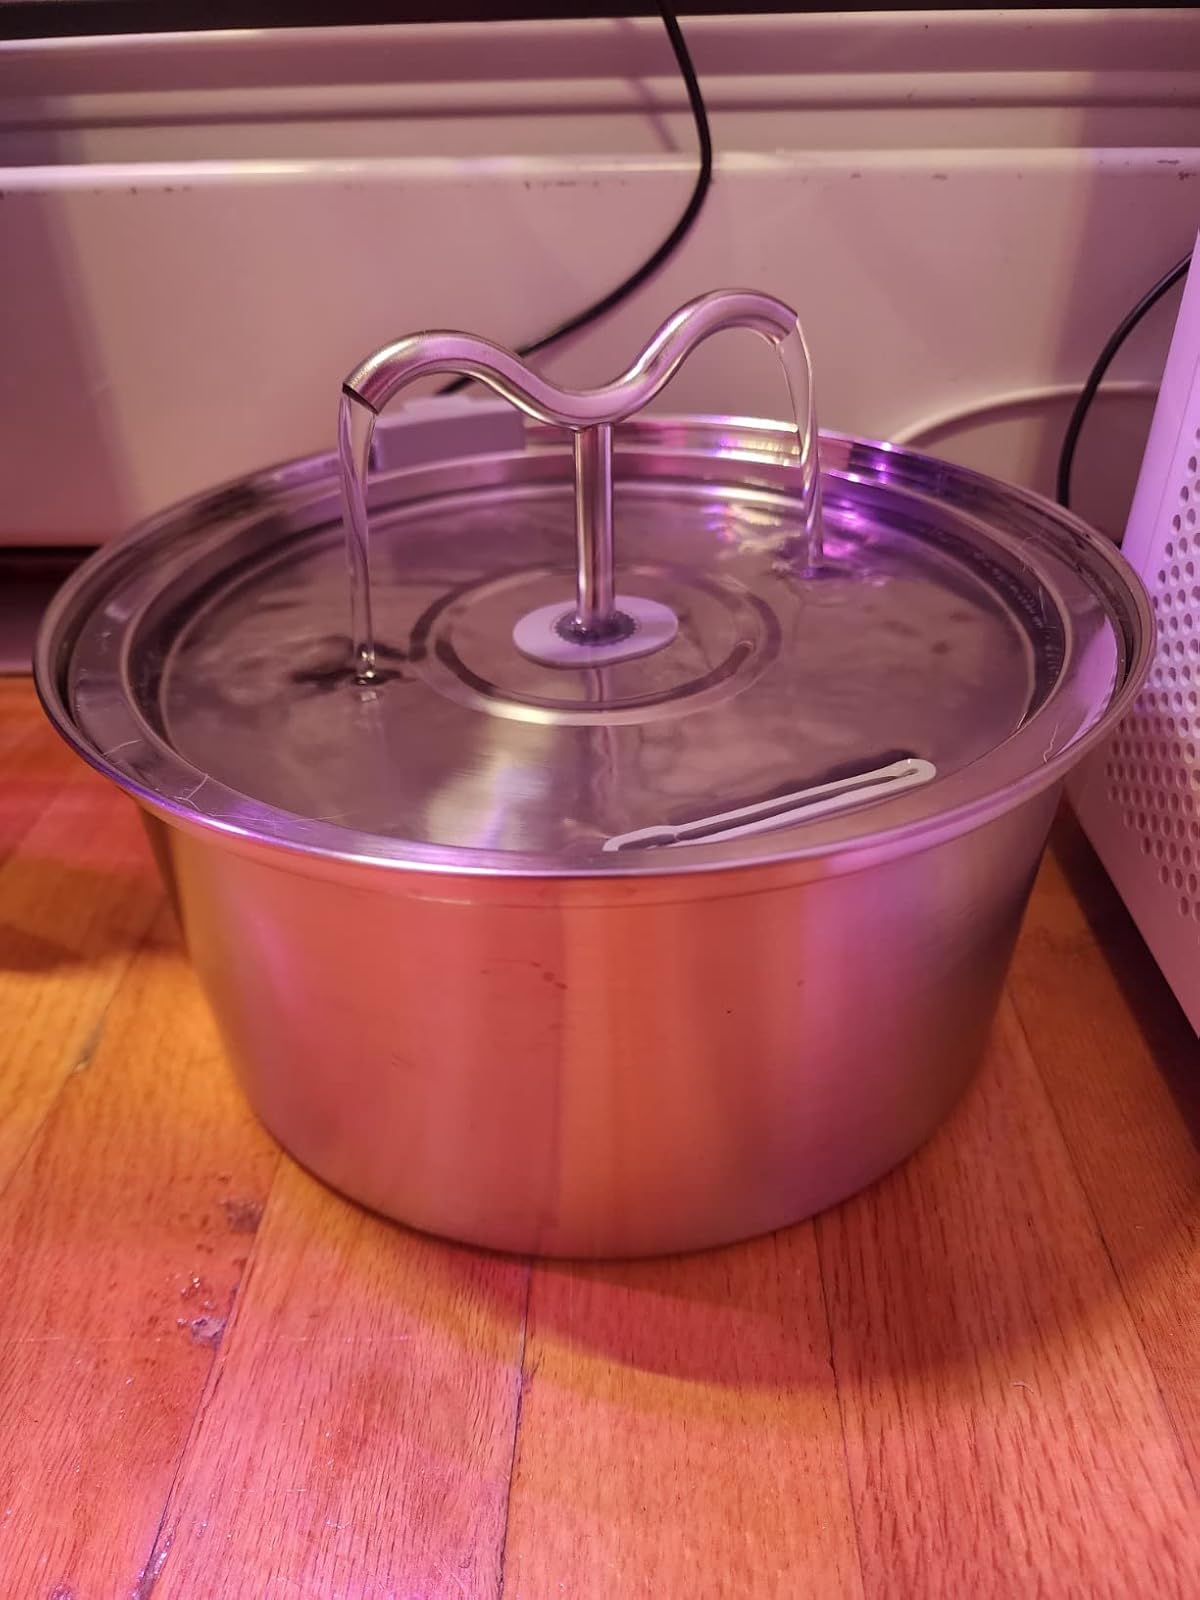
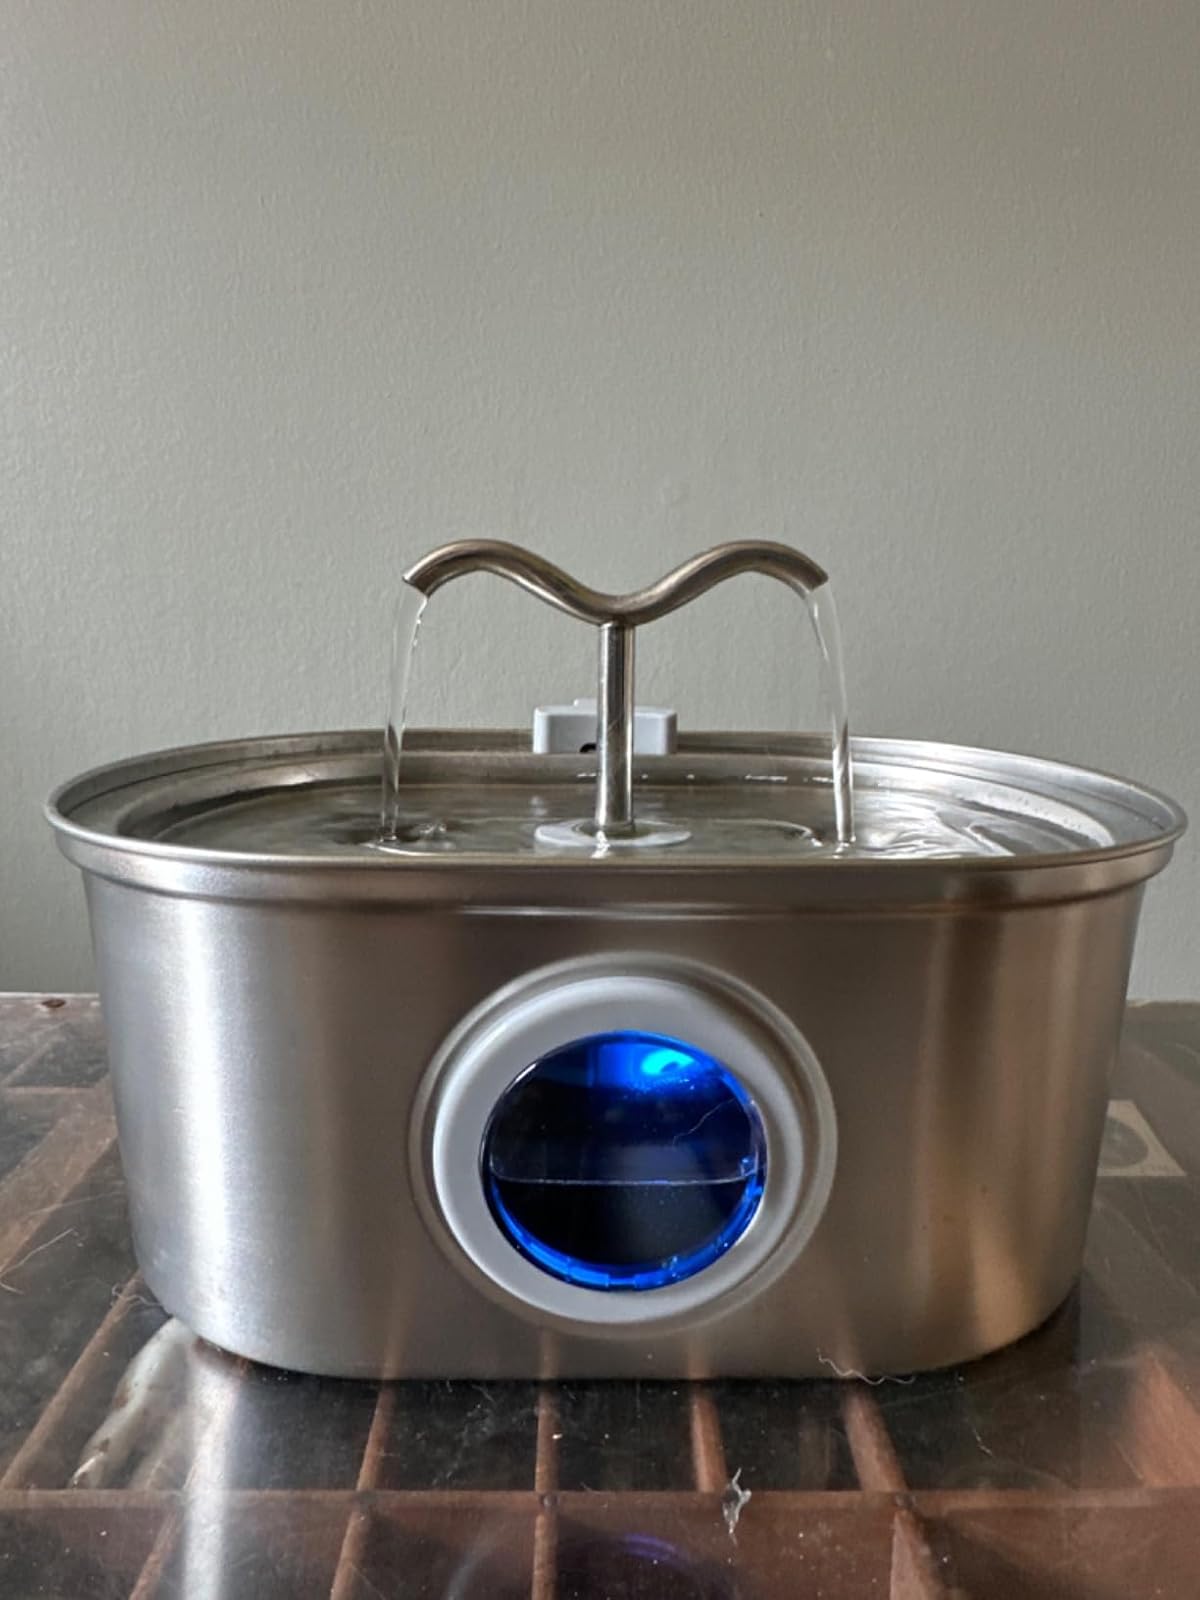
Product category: items_bowl
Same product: no